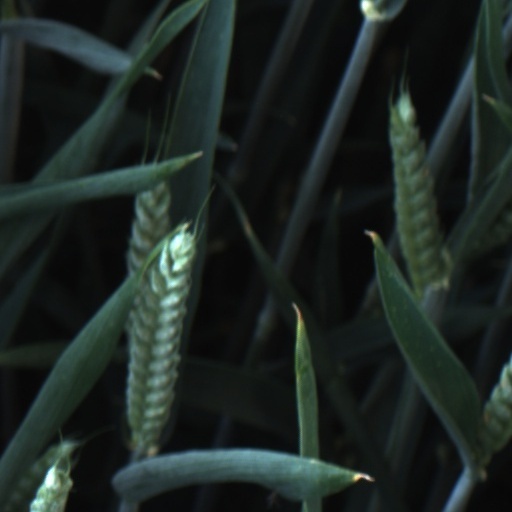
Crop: wheat